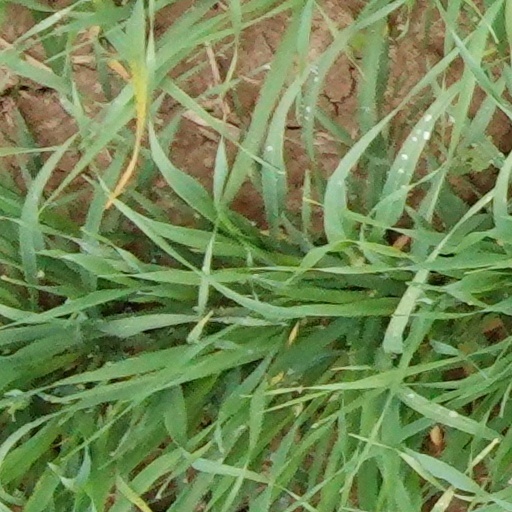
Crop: wheat